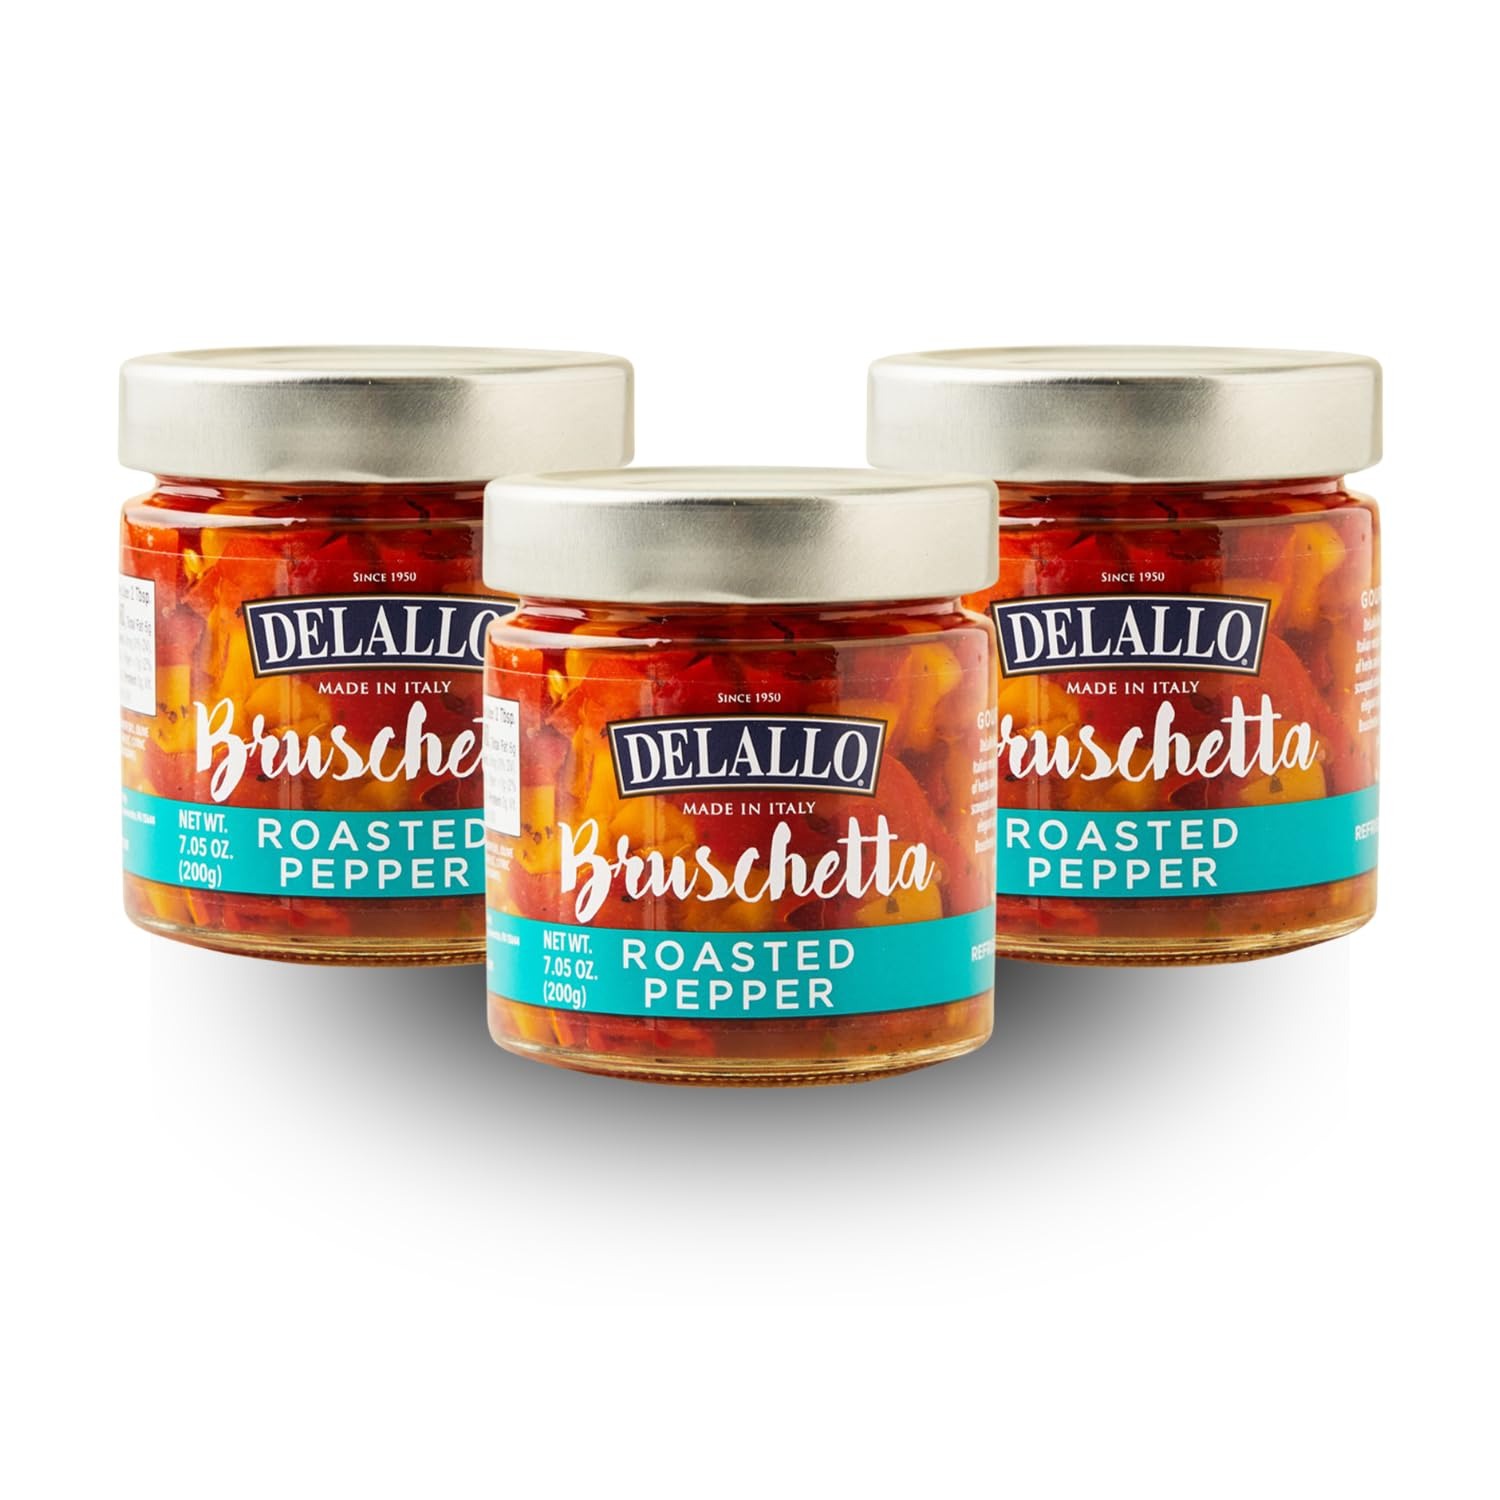
Item Name: DeLallo Roasted Pepper Bruschetta Topping, 7.05 oz. Jar, (3 Pack), Made in Italy, Ready-to-Use Condiment
Bullet Point 1: At DeLallo, only the freshest ingredients from Italy are used. Our roasted pepper bruschetta is made with fresh peppers that are never canned or frozen.
Bullet Point 2: The most classic use of bruschetta is as an appetizer served with toasted slices of bread. It is also a great addition to any antipasti platters, charcuterie, or cheese boards.
Bullet Point 3: Roasted pepper bruschetta is perfect to pair with pasta for an easy weeknight meal. It can also be used as a condiment for sandwiches, sauce for pizza and baked with chicken and seafood.
Bullet Point 4: DeLallo is a 3rd generation family-owned and operated Italian foods company. We have been offering gourmet Italian ingredients for passionate home cooks since 1950.
Value: 21.15
Unit: Ounce

Price: 8.49